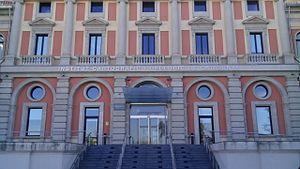
L'Institut Cartogràfic i Geològic de Catalunya est un organisme public de la Catalogne chargé de promouvoir la connaissance, la prospection et l'information du sol et du sous-sol de cette communauté autonome d'Espagne.